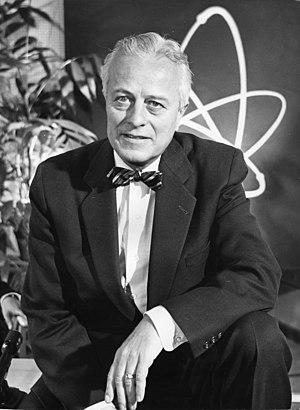
William Sterling Cole, né le 18 avril 1904 à Painted Post et mort le 15 mars 1987 à Washington, est un homme politique américain membre du Parti républicain et haut fonctionnaire international.